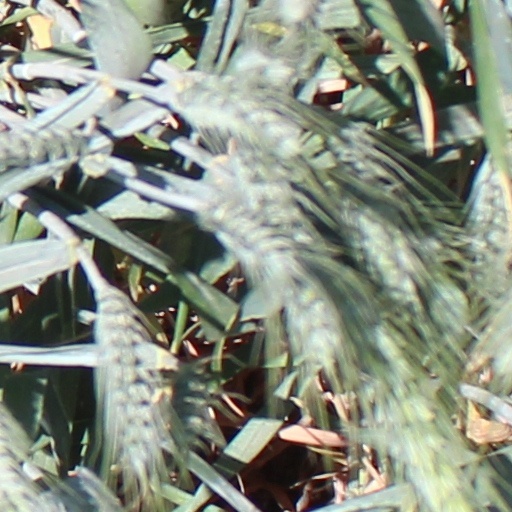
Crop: wheat